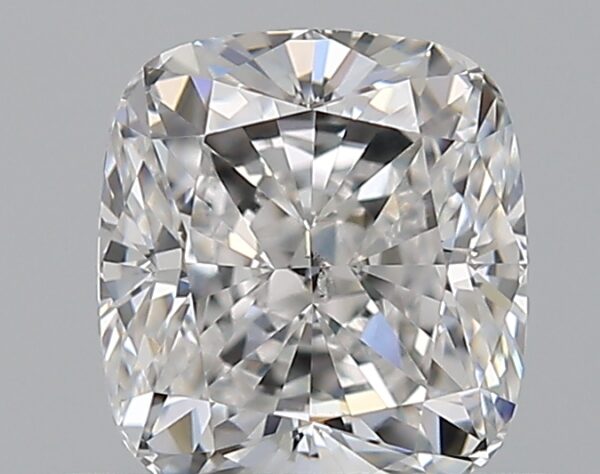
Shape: cushion
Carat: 0.71
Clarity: SI2
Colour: E
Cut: EX
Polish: EX
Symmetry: EX
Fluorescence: N
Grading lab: GIA
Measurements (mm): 5.26 x 4.79 x 3.33